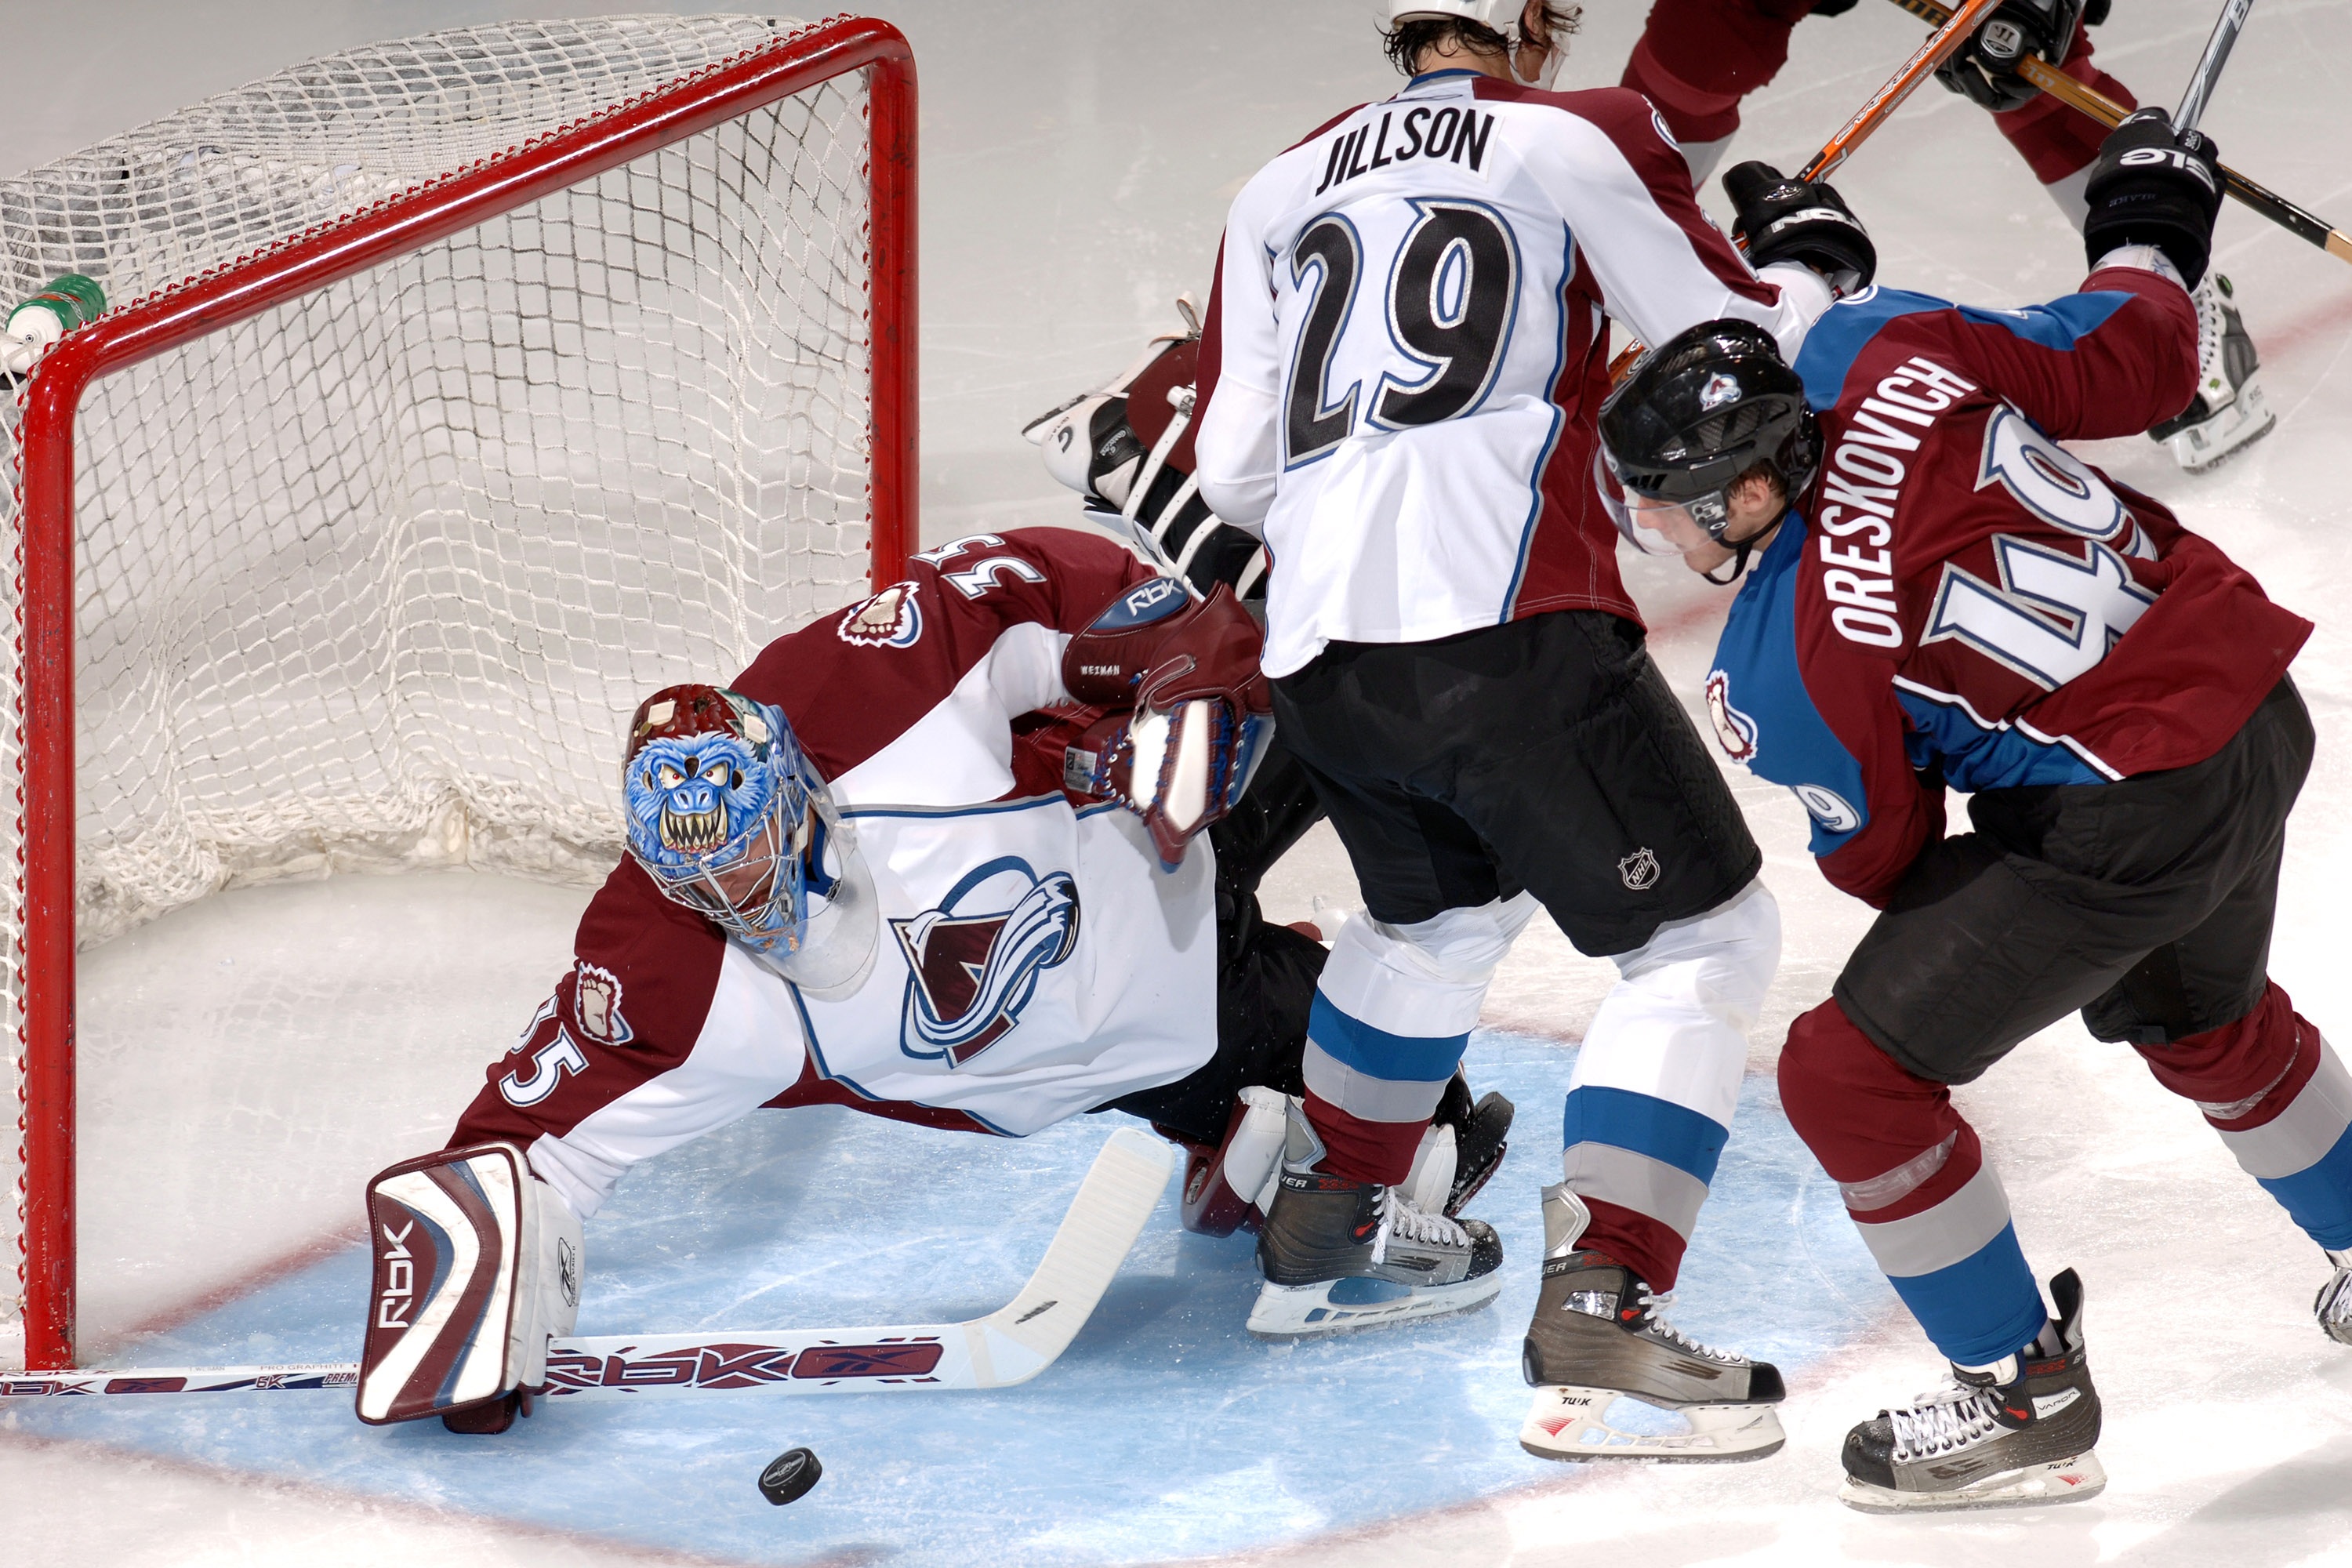
sport, game, play, skate, action, goal, player, ice hockey, hockey, competition, arena, team, sports, helmet, skating, sticks, puck, goalie, goalkeeper, ball game, team sport, goaltender, roller in line hockey, stick and ball games, college ice hockey, ice hockey position, defenseman